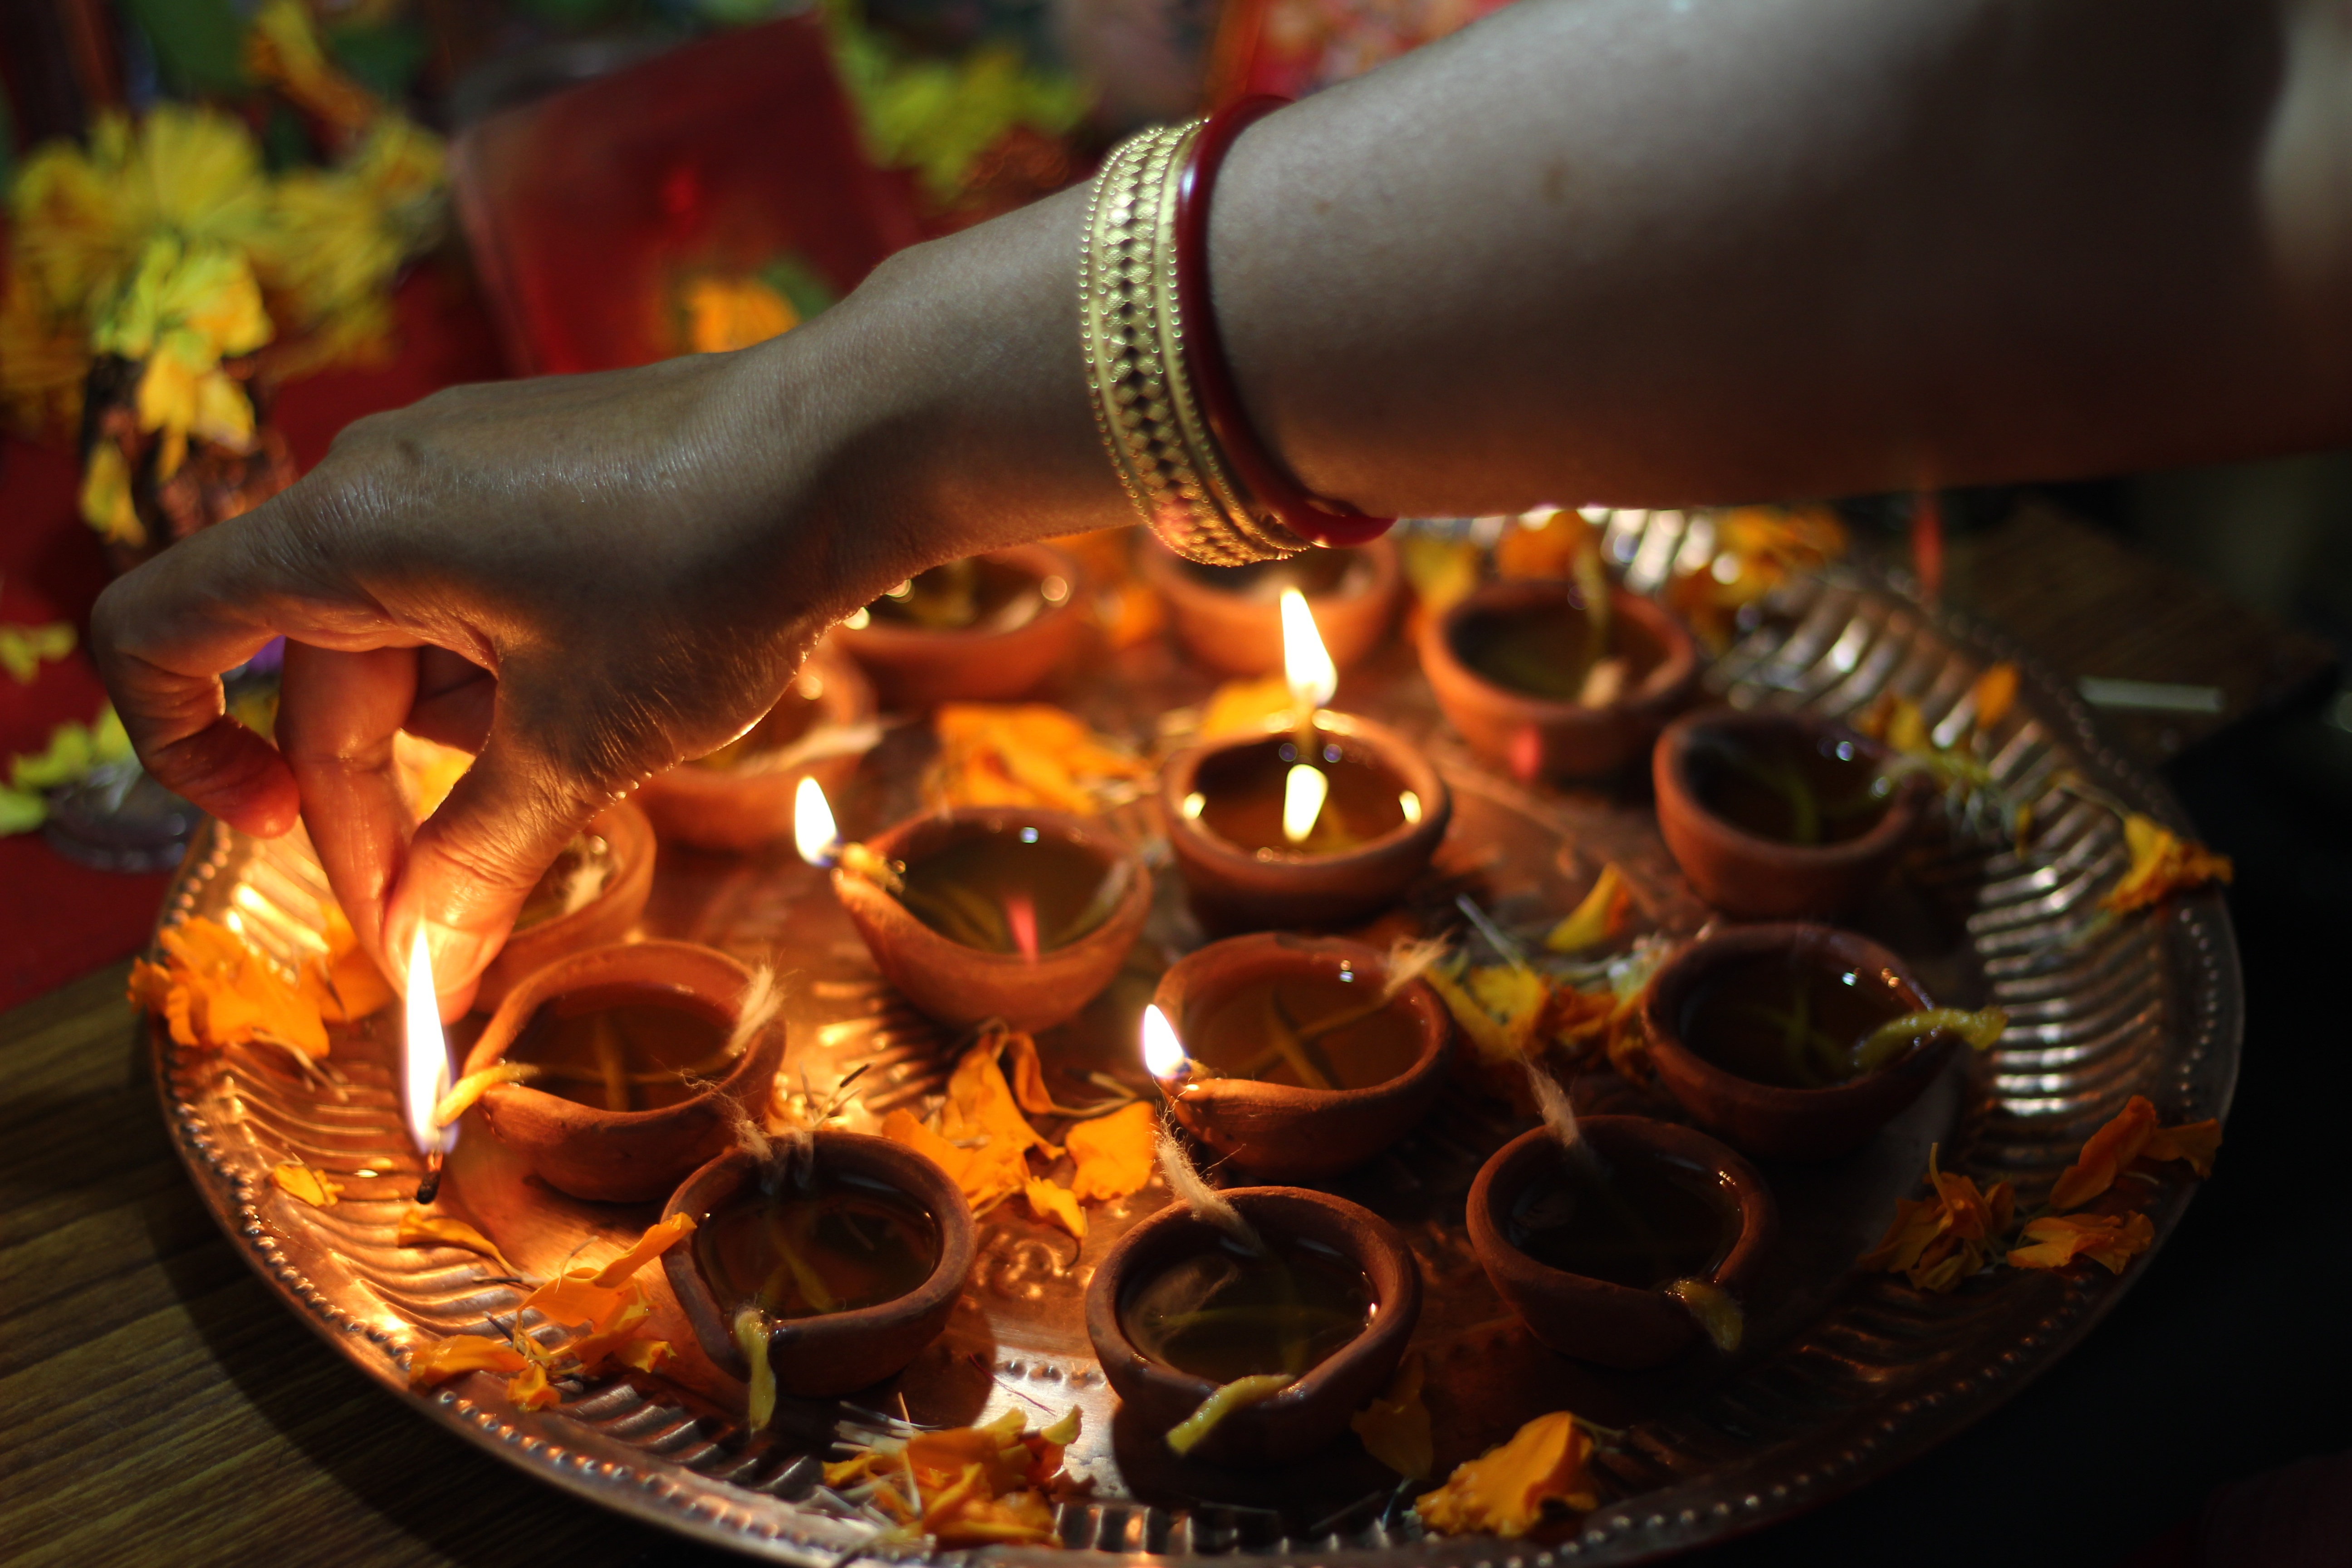
diwali, diya, occasion, candles, arm, fire, religion, traditions